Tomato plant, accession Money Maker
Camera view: bottom (45 deg); turntable rotation: 60 degrees
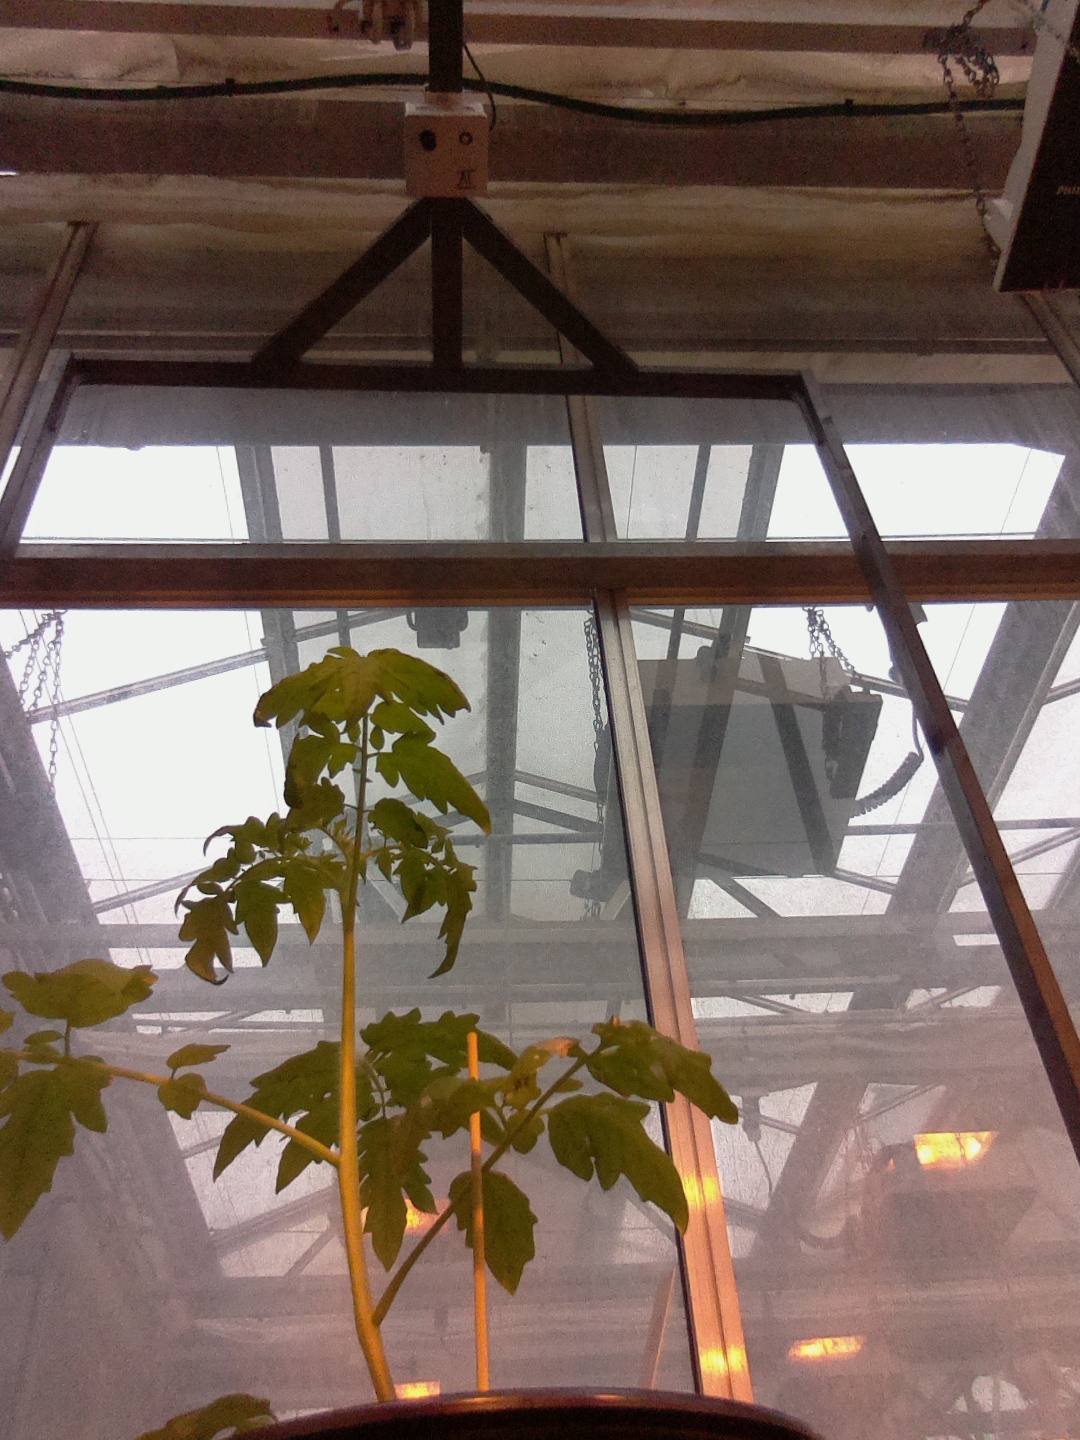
BBCH growth stage 14: 8 of true leaves visible